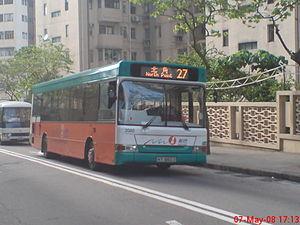
La colline Braemar est une colline au sud de North Point sur l'Île de Hong Kong. La colline a probablement été nommée ainsi d'après le nom du village écossais de Braemar par les officiels britanniques.